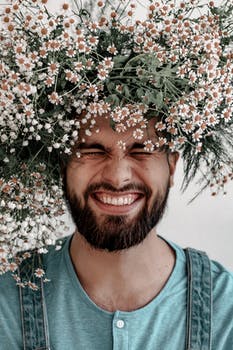
Label: No Watermark